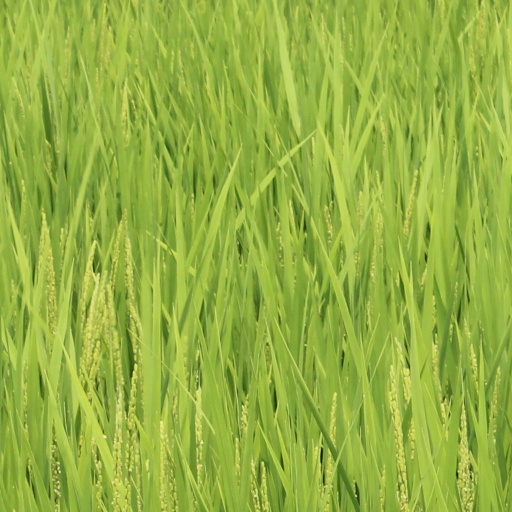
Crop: rice